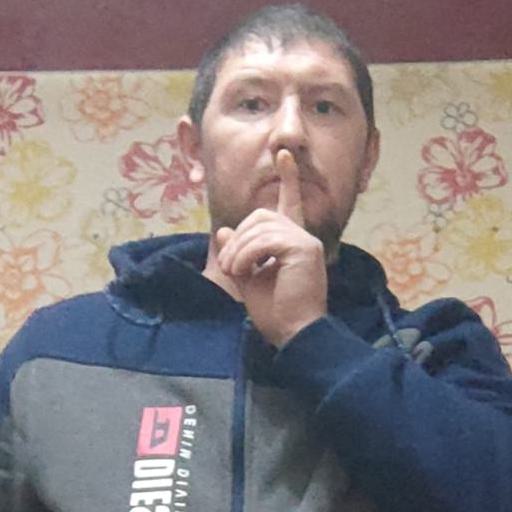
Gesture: mute